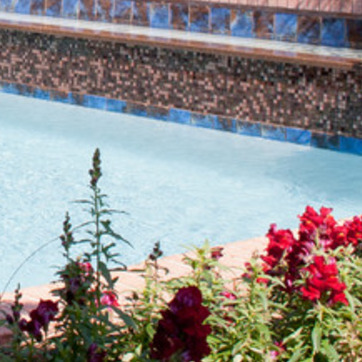
Material: water